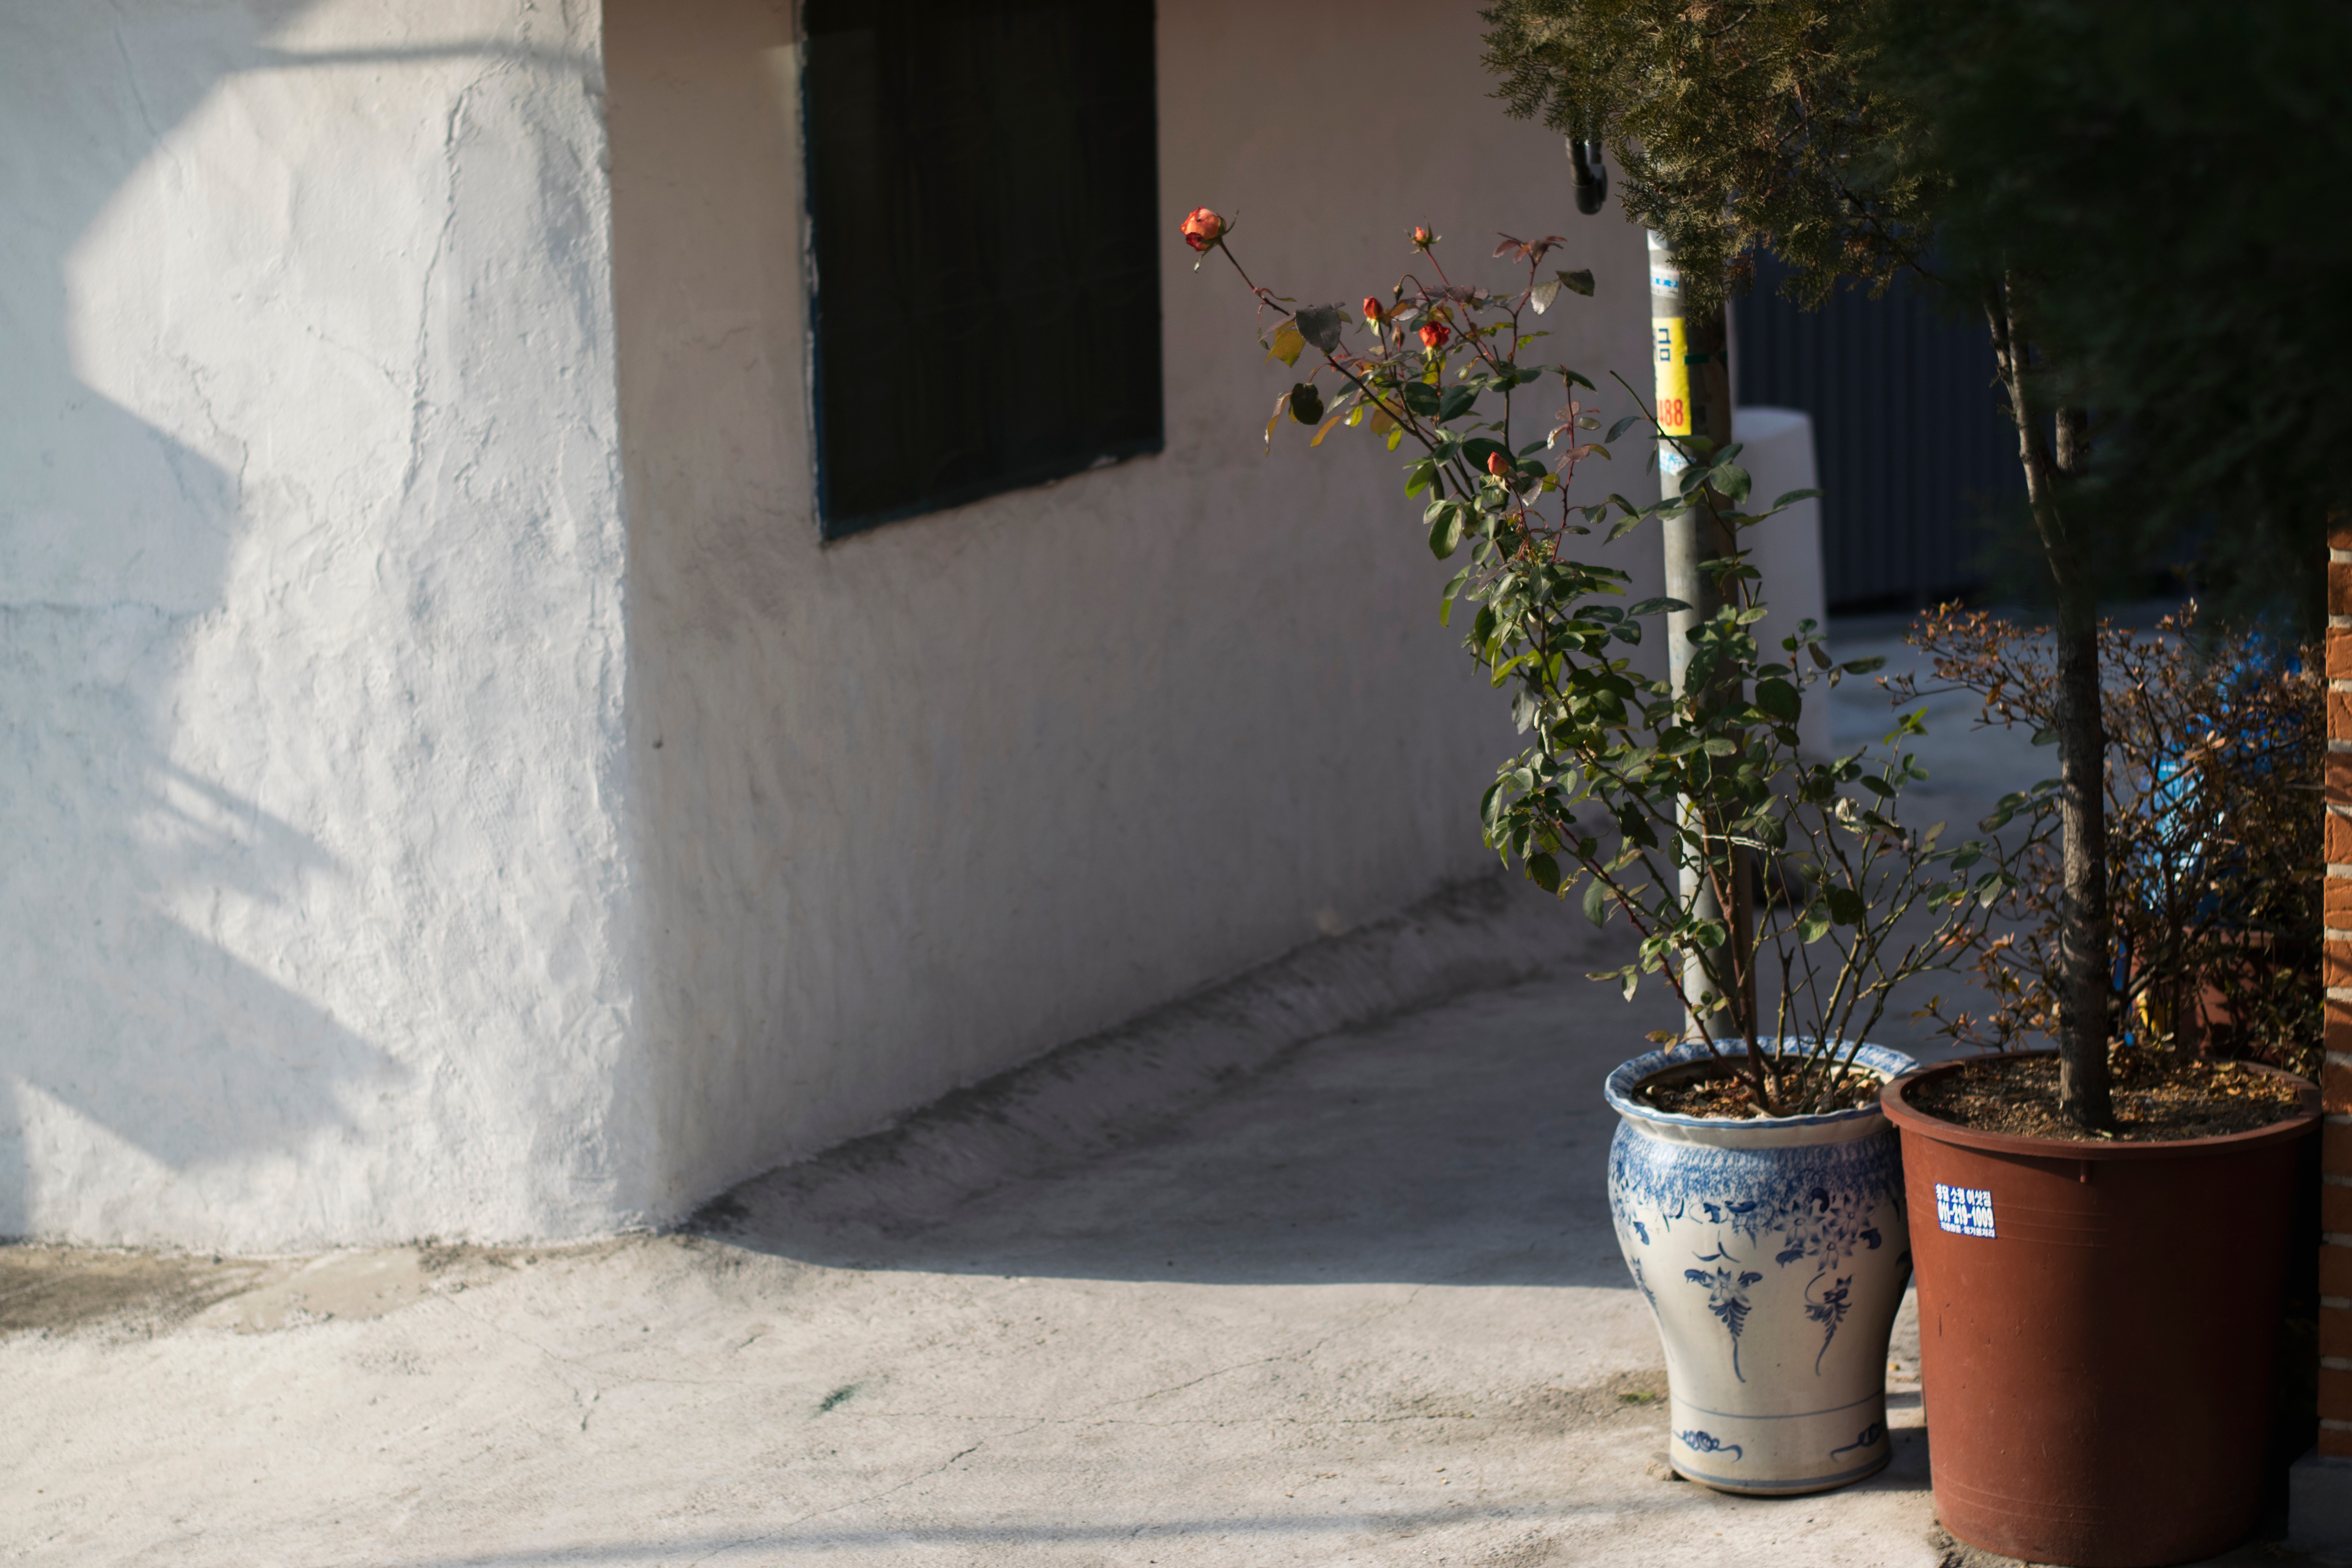
snow, house, wall